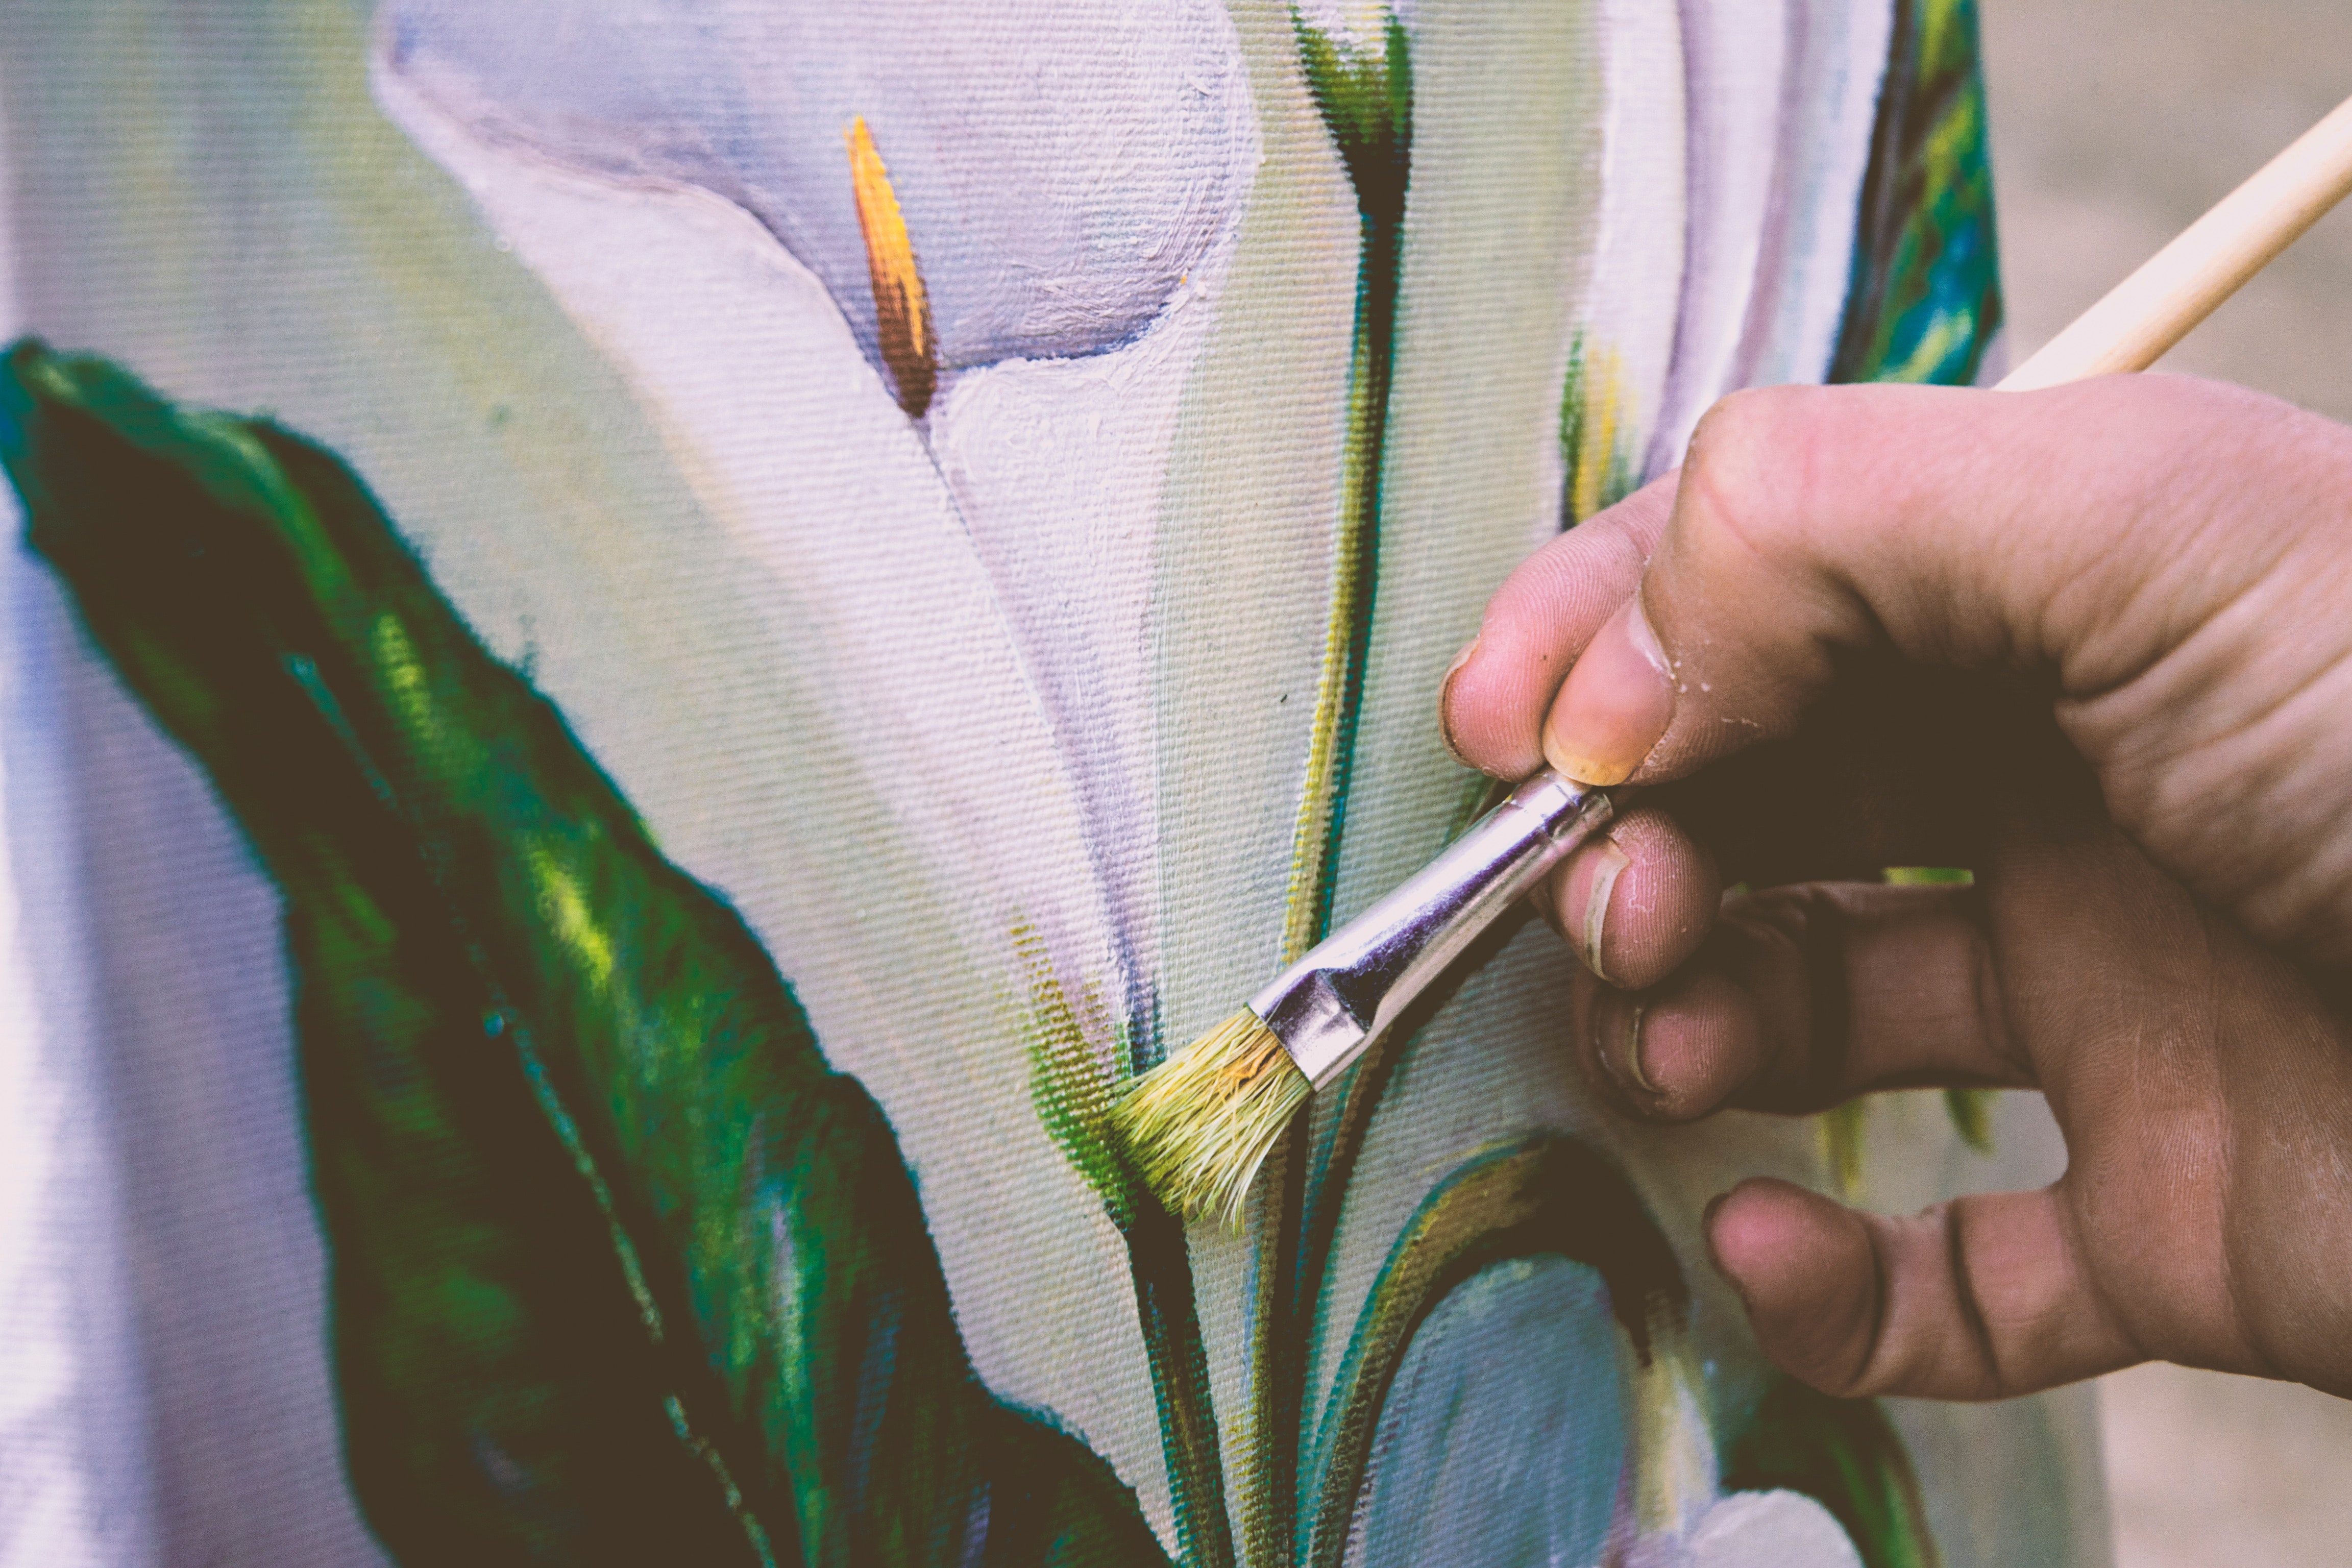
flower, plant, botany, watercolor paint, leaf, hand, flowering plant, tulip, painting, iris, acrylic paint, petal, cut flowers, plant stem, anthurium, arum family, perennial plant, paint